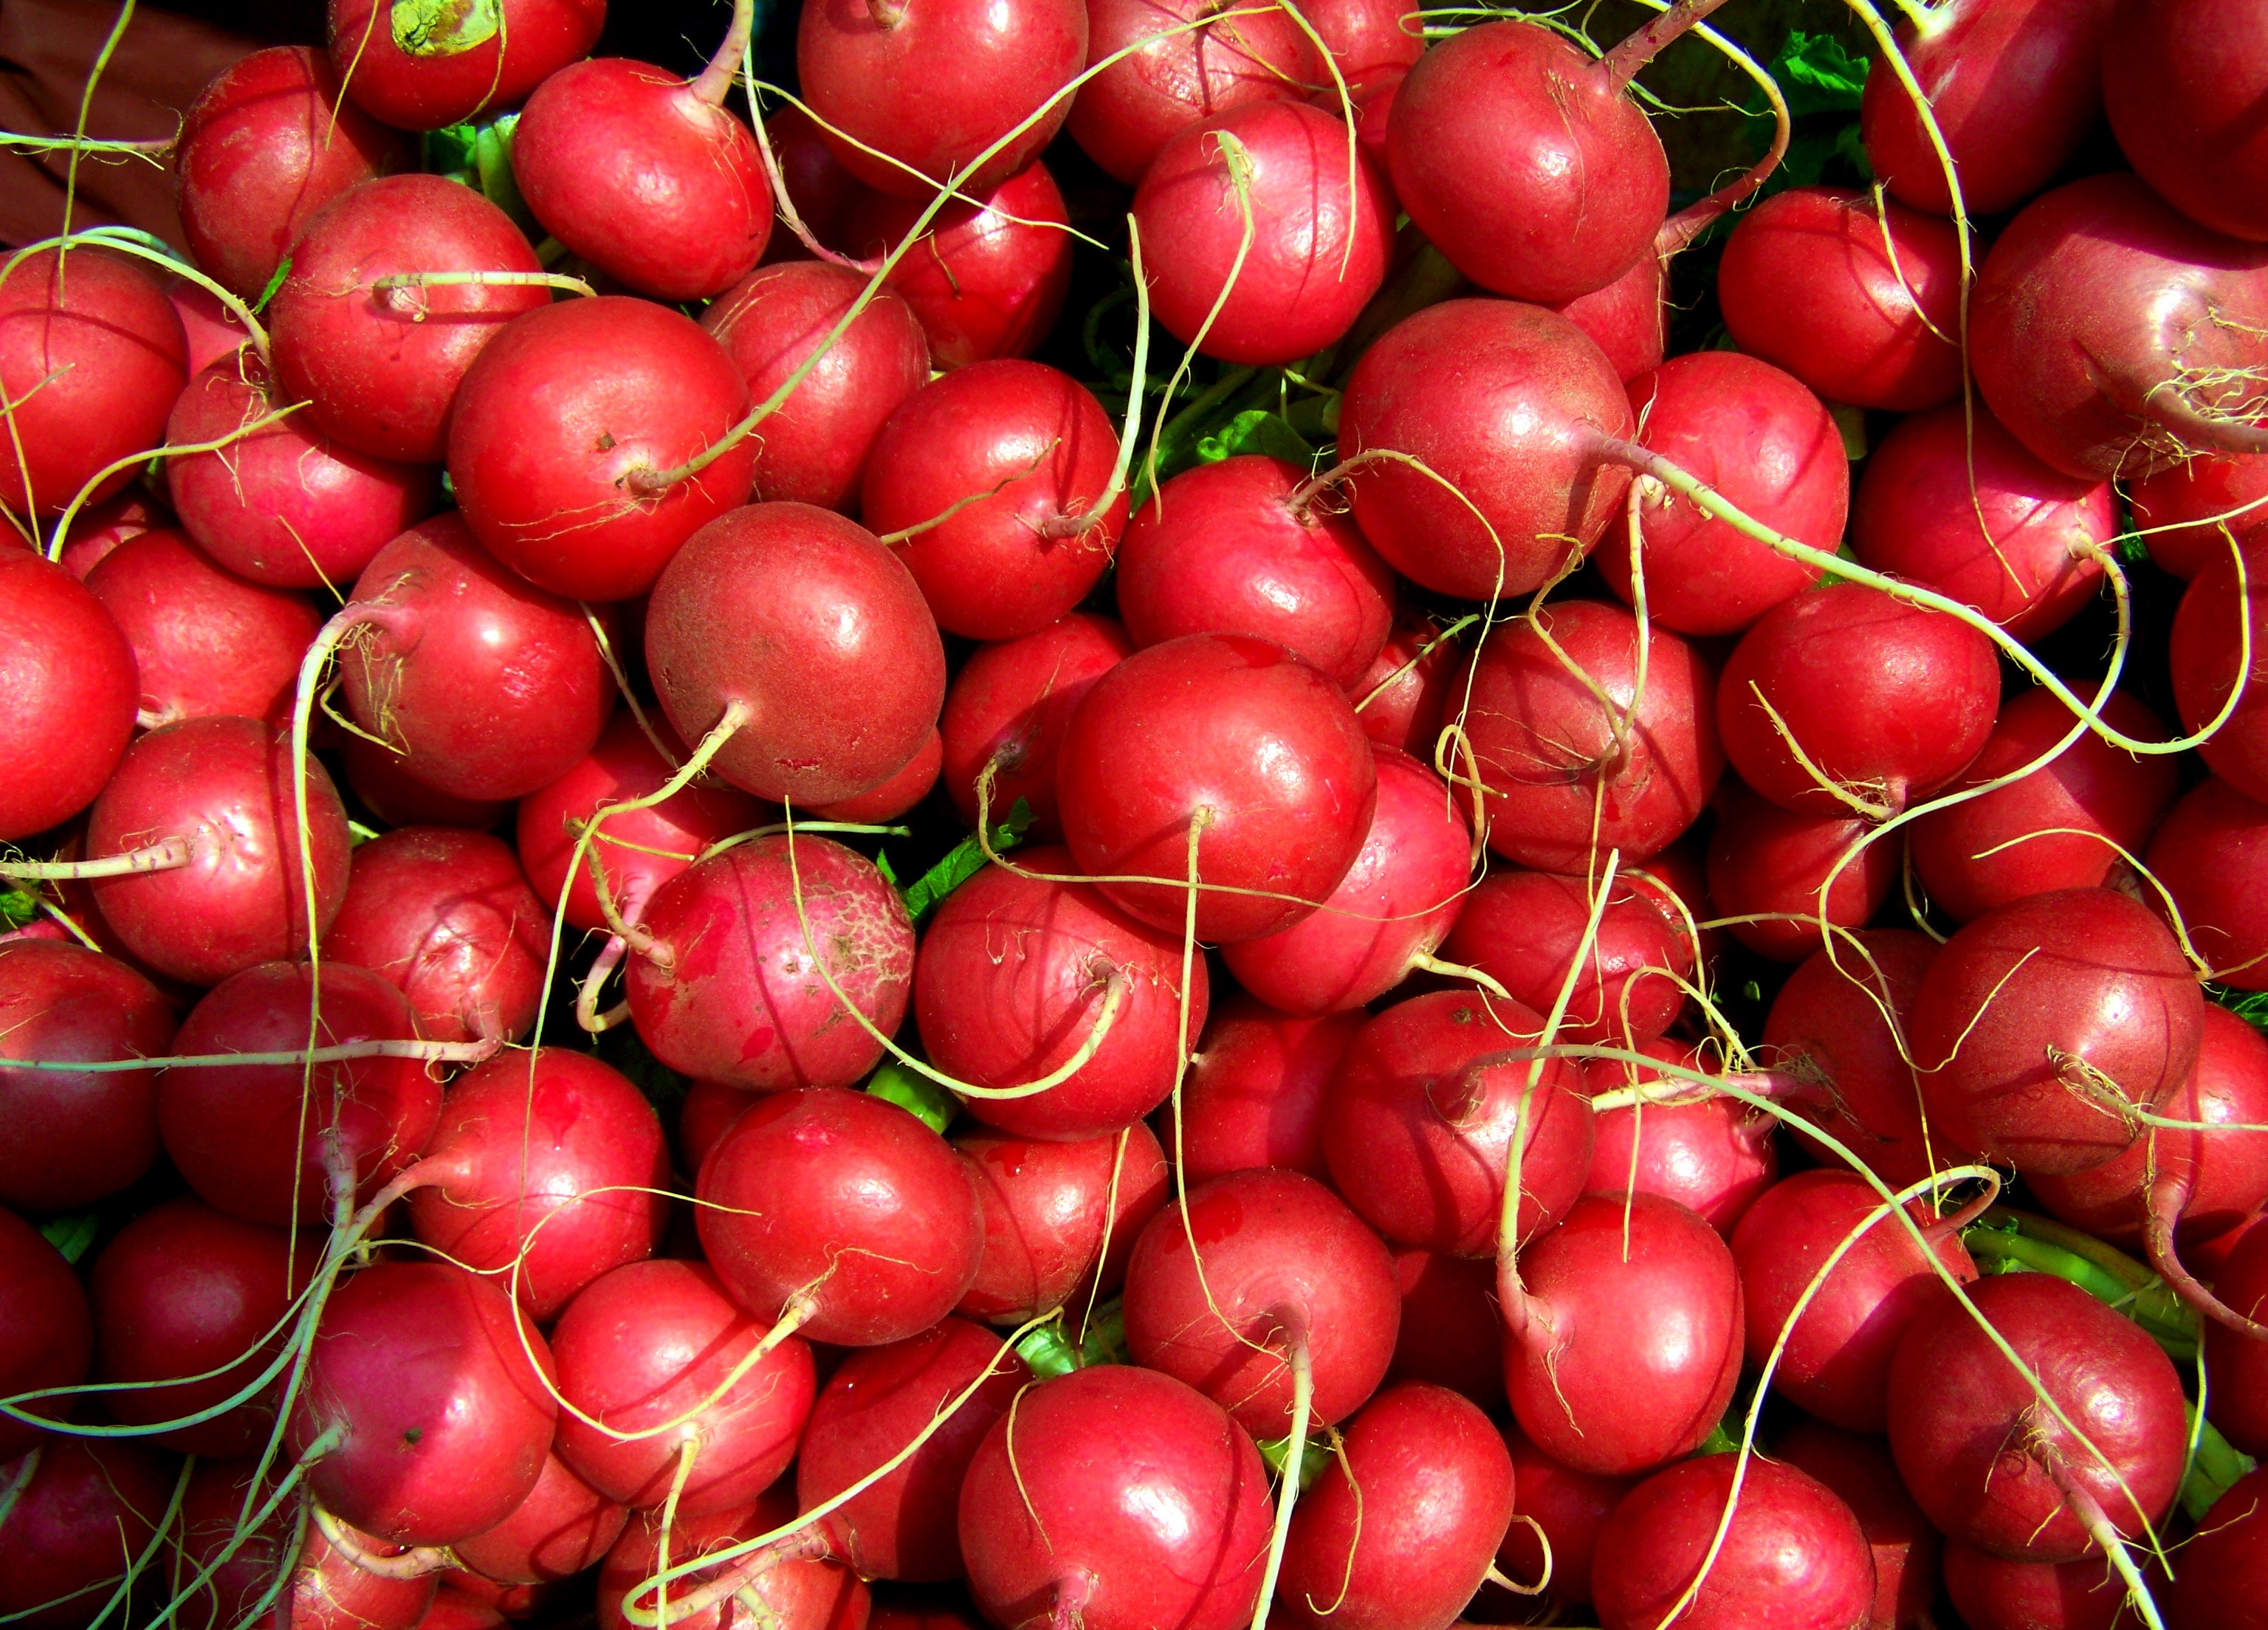
apple, plant, fruit, food, red, produce, vegetable, tomato, radish, vegetables, flowering plant, rose family, red radish, land plant